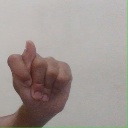
अक्षर: ट